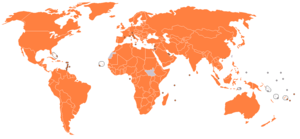
L'Organisation mondiale de la propriété intellectuelle ou World Intellectual Property Organization est une institution spécialisée des Nations unies. Sa mission officielle est de stimuler la créativité et le développement économique en promouvant un système international de propriété intellectuelle, notamment en favorisant la coopération entre les États. Son siège est situé à Genève en Suisse.